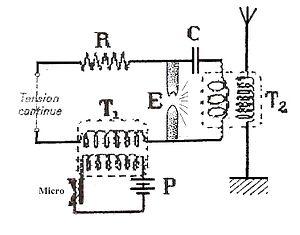
Émetteur radiotéléphonique à arc vers 1904 .
L'histoire des techniques d'émission radio commence avec les premières expériences de Hertz, se poursuit avec les découvertes d'Édouard Branly, les travaux et essais de Guglielmo Marconi, de Camille Tissot, du général Gustave Ferrié et de quelques autres inventeurs. L'évolution des techniques d'émission, le perfectionnement des antennes et des systèmes de réception, l'utilisation de l'ensemble du spectre radioélectrique, permirent le développement de la radio sous toutes ses formes : radiodiffusion, transmissions maritimes, aériennes, militaires, ainsi que la radio d'amateur.
L'émetteur à arc, aussi appelé convertisseur à arc ou arc de Poulsen, selon le nom de son inventeur Valdemar Poulsen, est utilisé pour convertir du courant continu en énergie radioélectrique. Cet appareil est inscrit à la liste des évènements importants de l'IEEE.